Abar Kanchanjungha

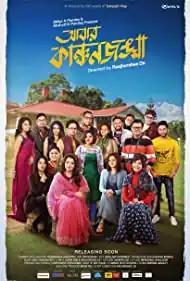

Abar Kanchanjungha is a 2022 Indian Bengali-language family drama film directed by Raajhorshee De. The screenplay was written by Padmanabha Dasgupta and Raajhorshee De. The film features an ensemble cast including Anindya Chatterjee, Rupankar Bagchi, Rahul Banerjee, Gaurav Chakrabarty, Bidipta Chakraborty, Tanushree Chakraborty, Arpita Chatterjee, Saswata Chatterjee, Padmanabha Dasgupta, Devlina Kumar, and Kaushik Sen. The film was produced by Akshatt K Pandey, and Shilpi A Pandey. It was released theatrically on 1 April 2022 and digitally on 26 May 2023 on ZEE5.